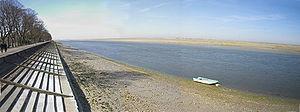
L'embouchure de la Somme à St Valery
Saint-Valery-sur-Somme est une commune française située dans le département de la Somme et dans la région des Hauts-de-France.